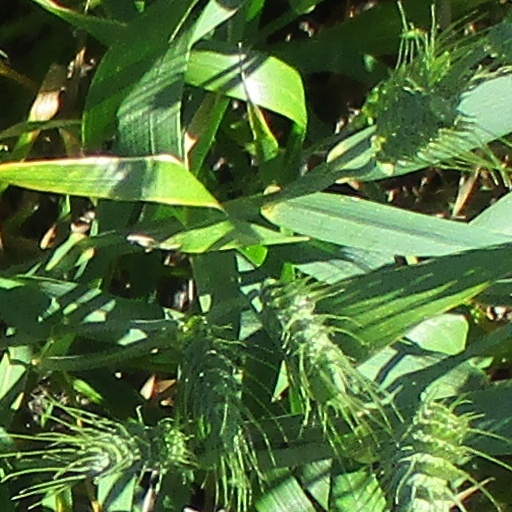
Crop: wheat